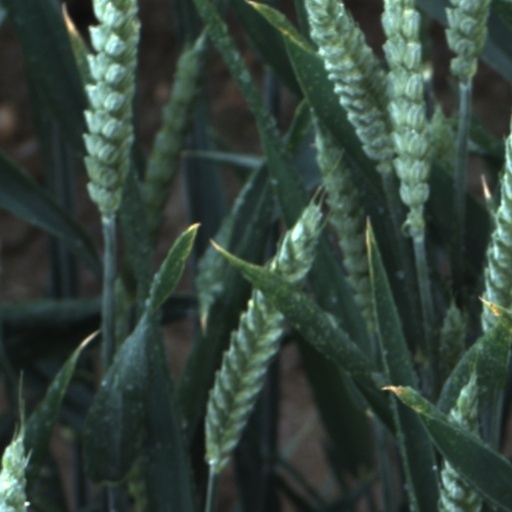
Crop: wheat